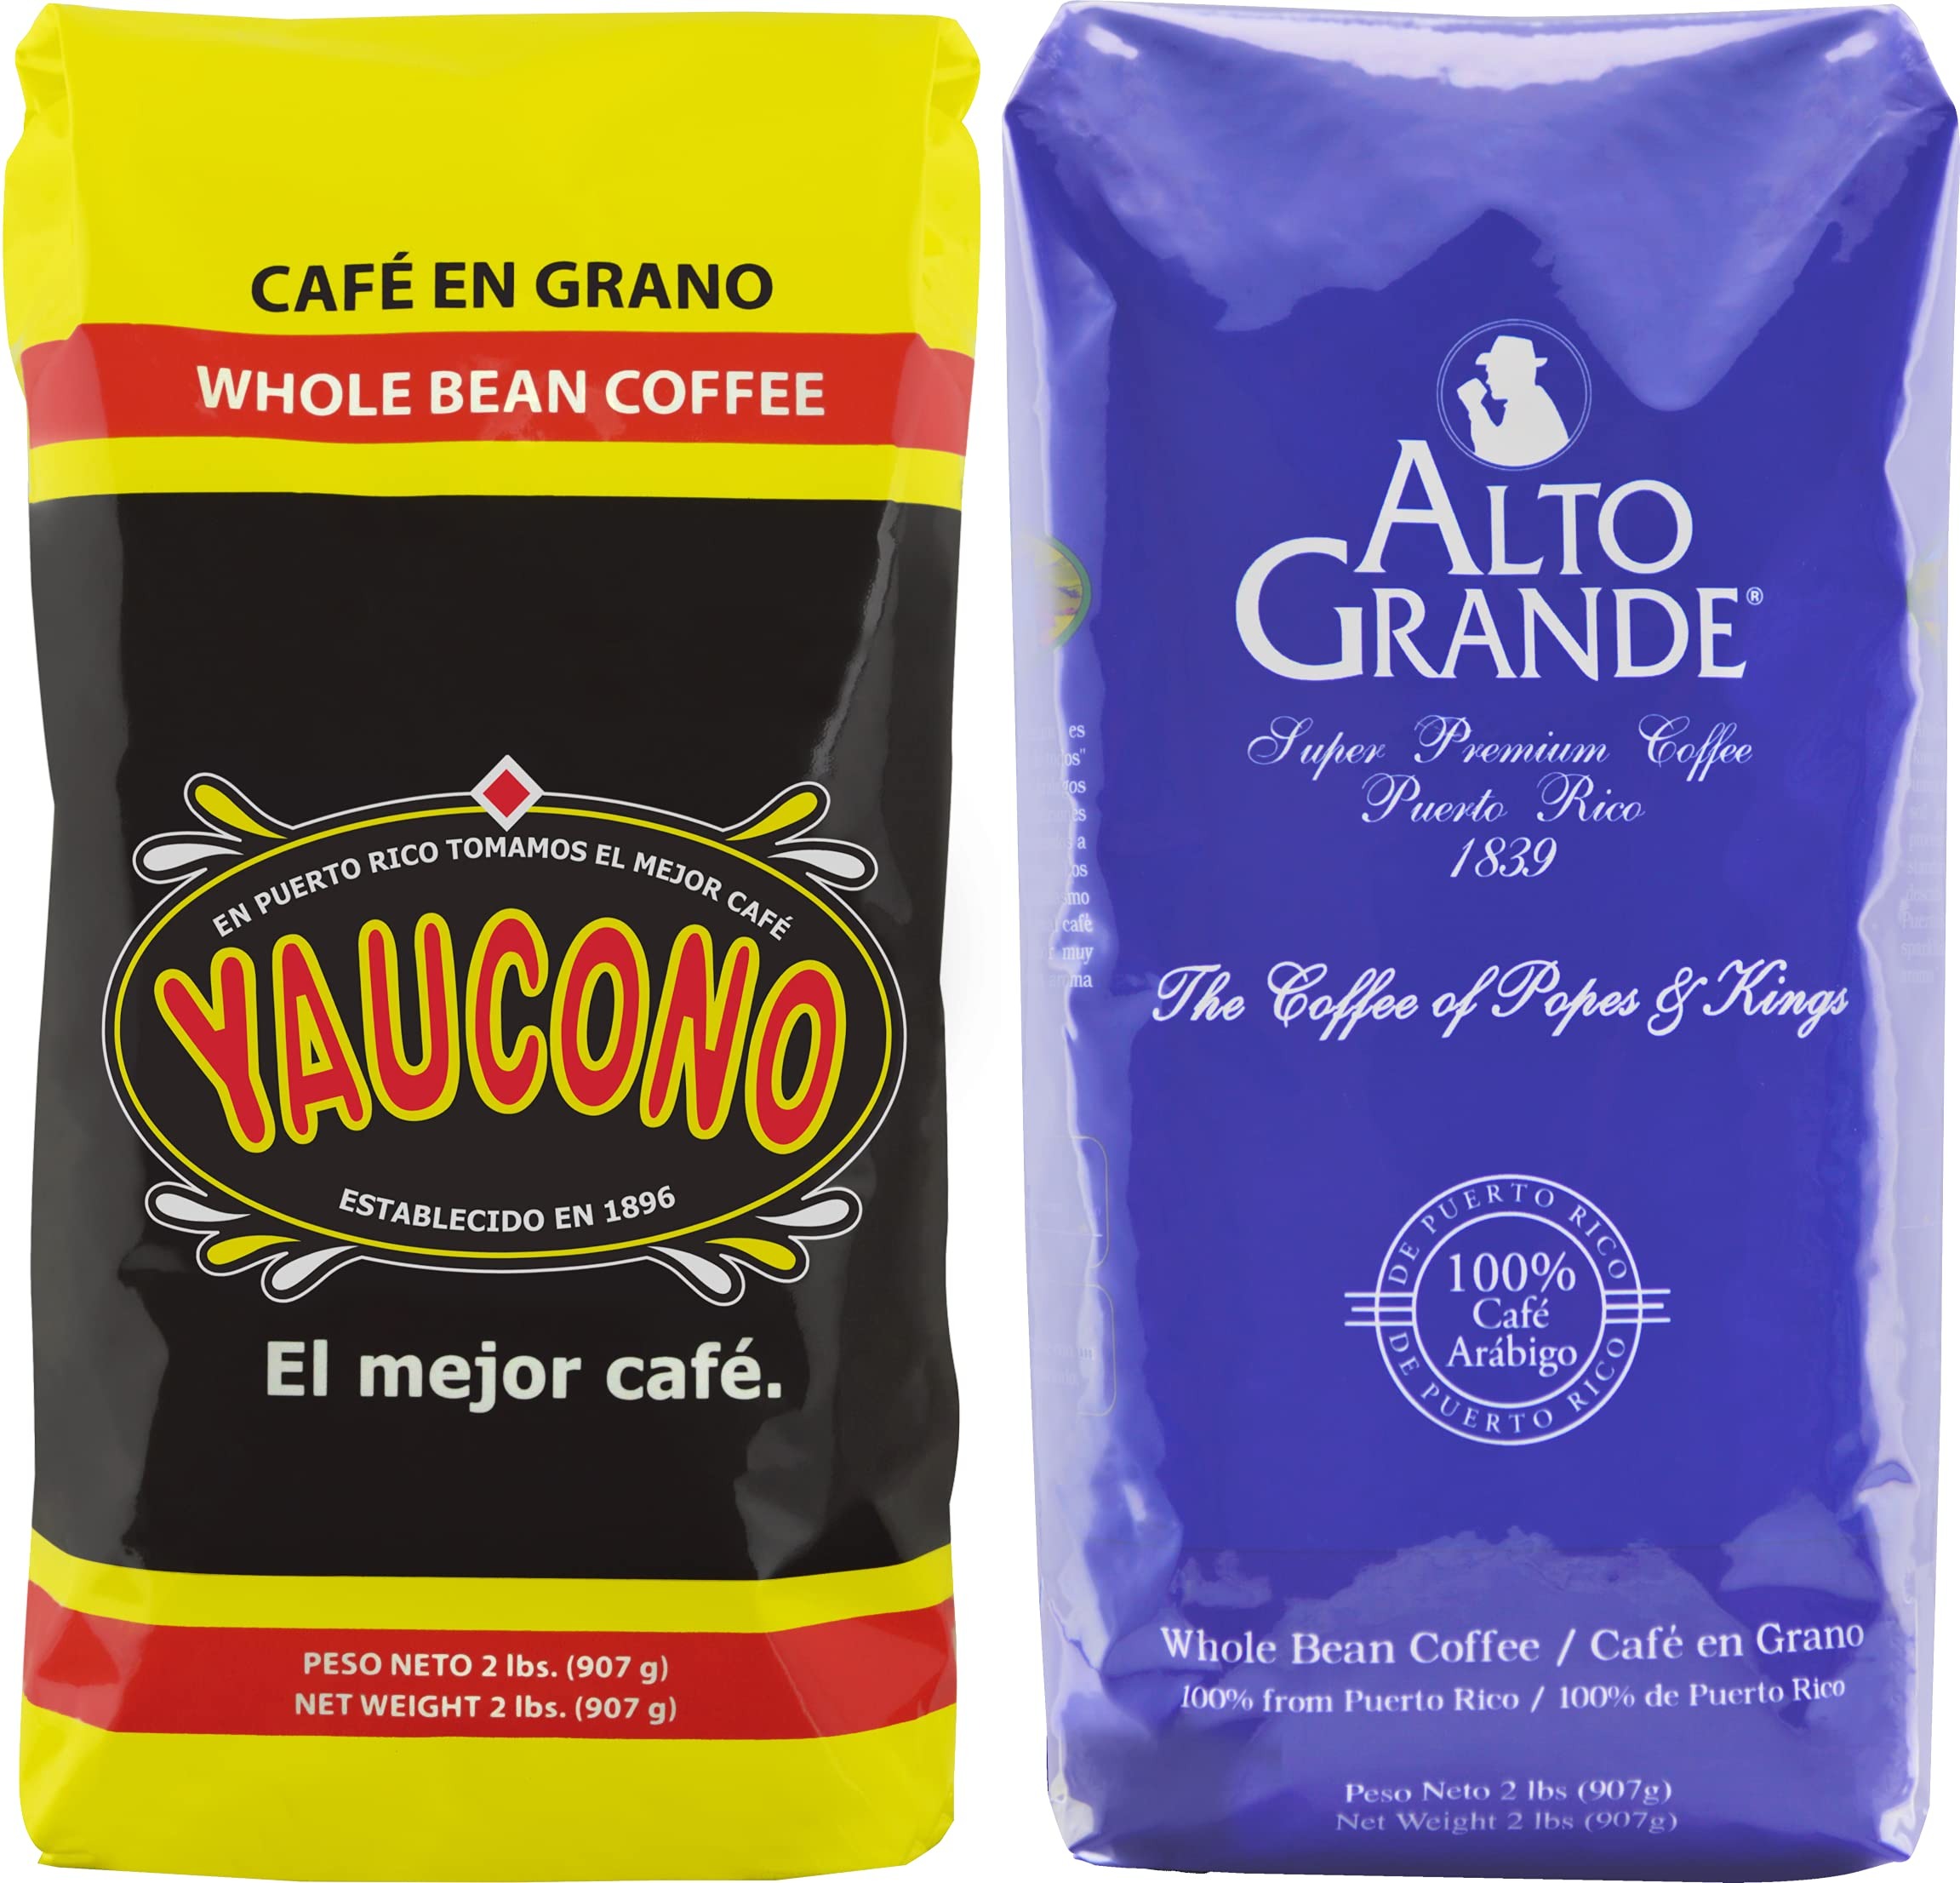
Item Name: Alto Grande Medium-Dark Roast and Yaucono Medium Roast, Whole Bean Coffee, one bag of each, 2 Pound (Pack of 2)
Bullet Point 1: Includes a 2lb bag of Alto Grande and a 2lb bag of Cafe Yaucono
Bullet Point 2: Alto Grande, the coffee of Popes and Kings, elevates your coffee experience with an extraordinary aroma and intensity. Known as "the very best" because of its unique Arabica beans grown in ideal soil and climate conditions and processed to the most exact standards
Bullet Point 3: Cafe Yaucono from Puerto Rico, the number one selling coffee in Puerto Rico. Its a medium roast coffee with a strong aroma
Bullet Point 4: Yaucono is Puerto Rico's top selling coffee brand
Bullet Point 5: Imported from Puerto Rico
Product Description: <b>Alto Grande</b><br>Alto Grande, the coffee of Popes and Kings, elevates your coffee experience with an extraordinary aroma and intensity. Known as "the very best" because of its unique Arabica beans grown in ideal soil and climate conditions and processed to the most exact standards.<br><br><b>Yaucono</b><br>Cafe Yaucono, established in 1896, is Puerto Rico's most iconic and beloved coffee. It stands out for its signature roast and distinctive aroma that has made it the preferred coffee for over 100 years. Carefully selected beans are toasted to perfection with passion and dedication by our coffee experts. This blend is the epitome of island flavor; creamy, well-balanced and rich.<br><br><b>Both part of Puerto Rico Coffee Roaster's Sustainability Project 'Sembrando El Bien' (Sowing the Good)</b><br>Since the beginning we have been establishing initiatives that harmonize with our nature and social environment, and that help our employees, farmers and coffee consumers thrive. In 2014 we launched our sustainability project “Sembrando el bien” (“Sowing the Good”) to reaffirm this commitment, strengthening our environmental, social and economic awareness.<br>This project focuses on four elements that are essential to conserving and protecting the coffee industry: land, community, progress and well-being.
Value: 64.0
Unit: Ounce

Price: 62.98